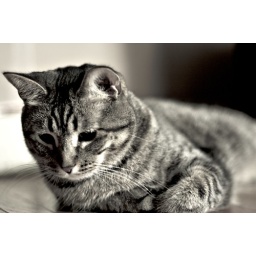
in black and white